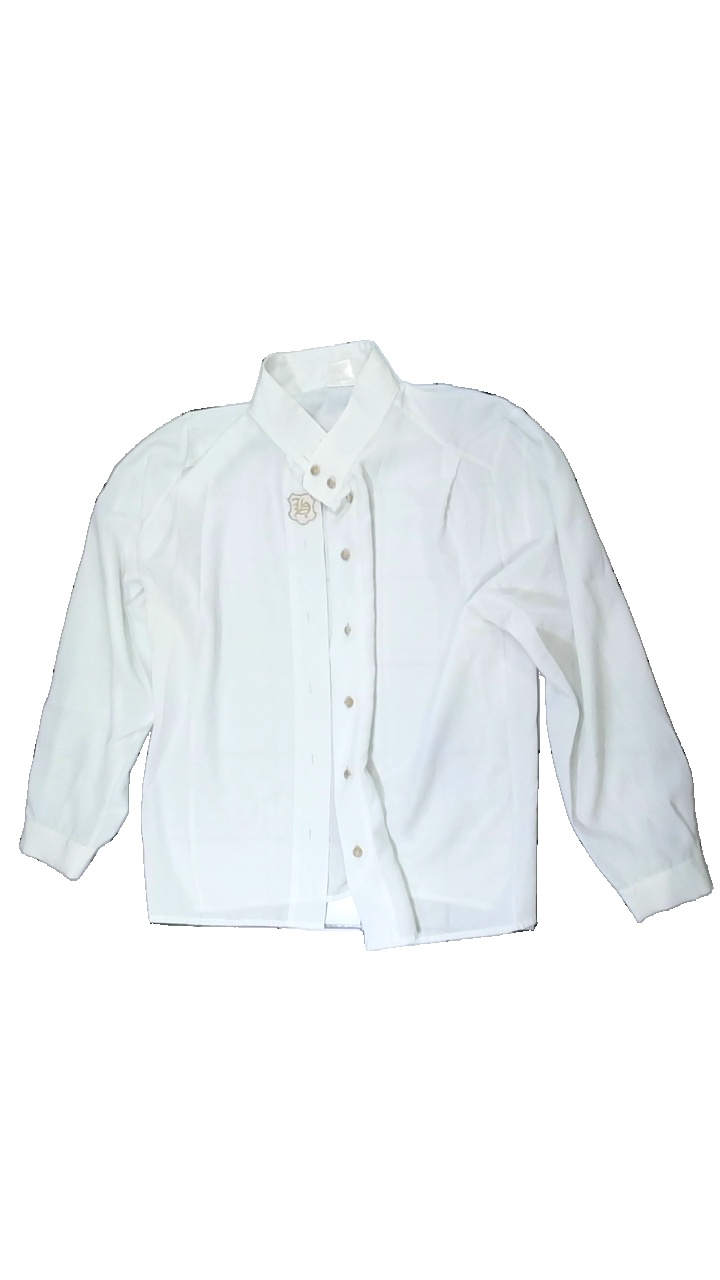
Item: Blouse (Ladies)
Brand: Jorli
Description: vit skjorta med broderi fram. mycket nopprig vid ärmarna
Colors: White
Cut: Regular
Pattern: Embroidered
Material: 100% polyester
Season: All
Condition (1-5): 2
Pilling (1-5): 2
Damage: mycket nopprig vid båda ärmarna
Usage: Remake
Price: <50